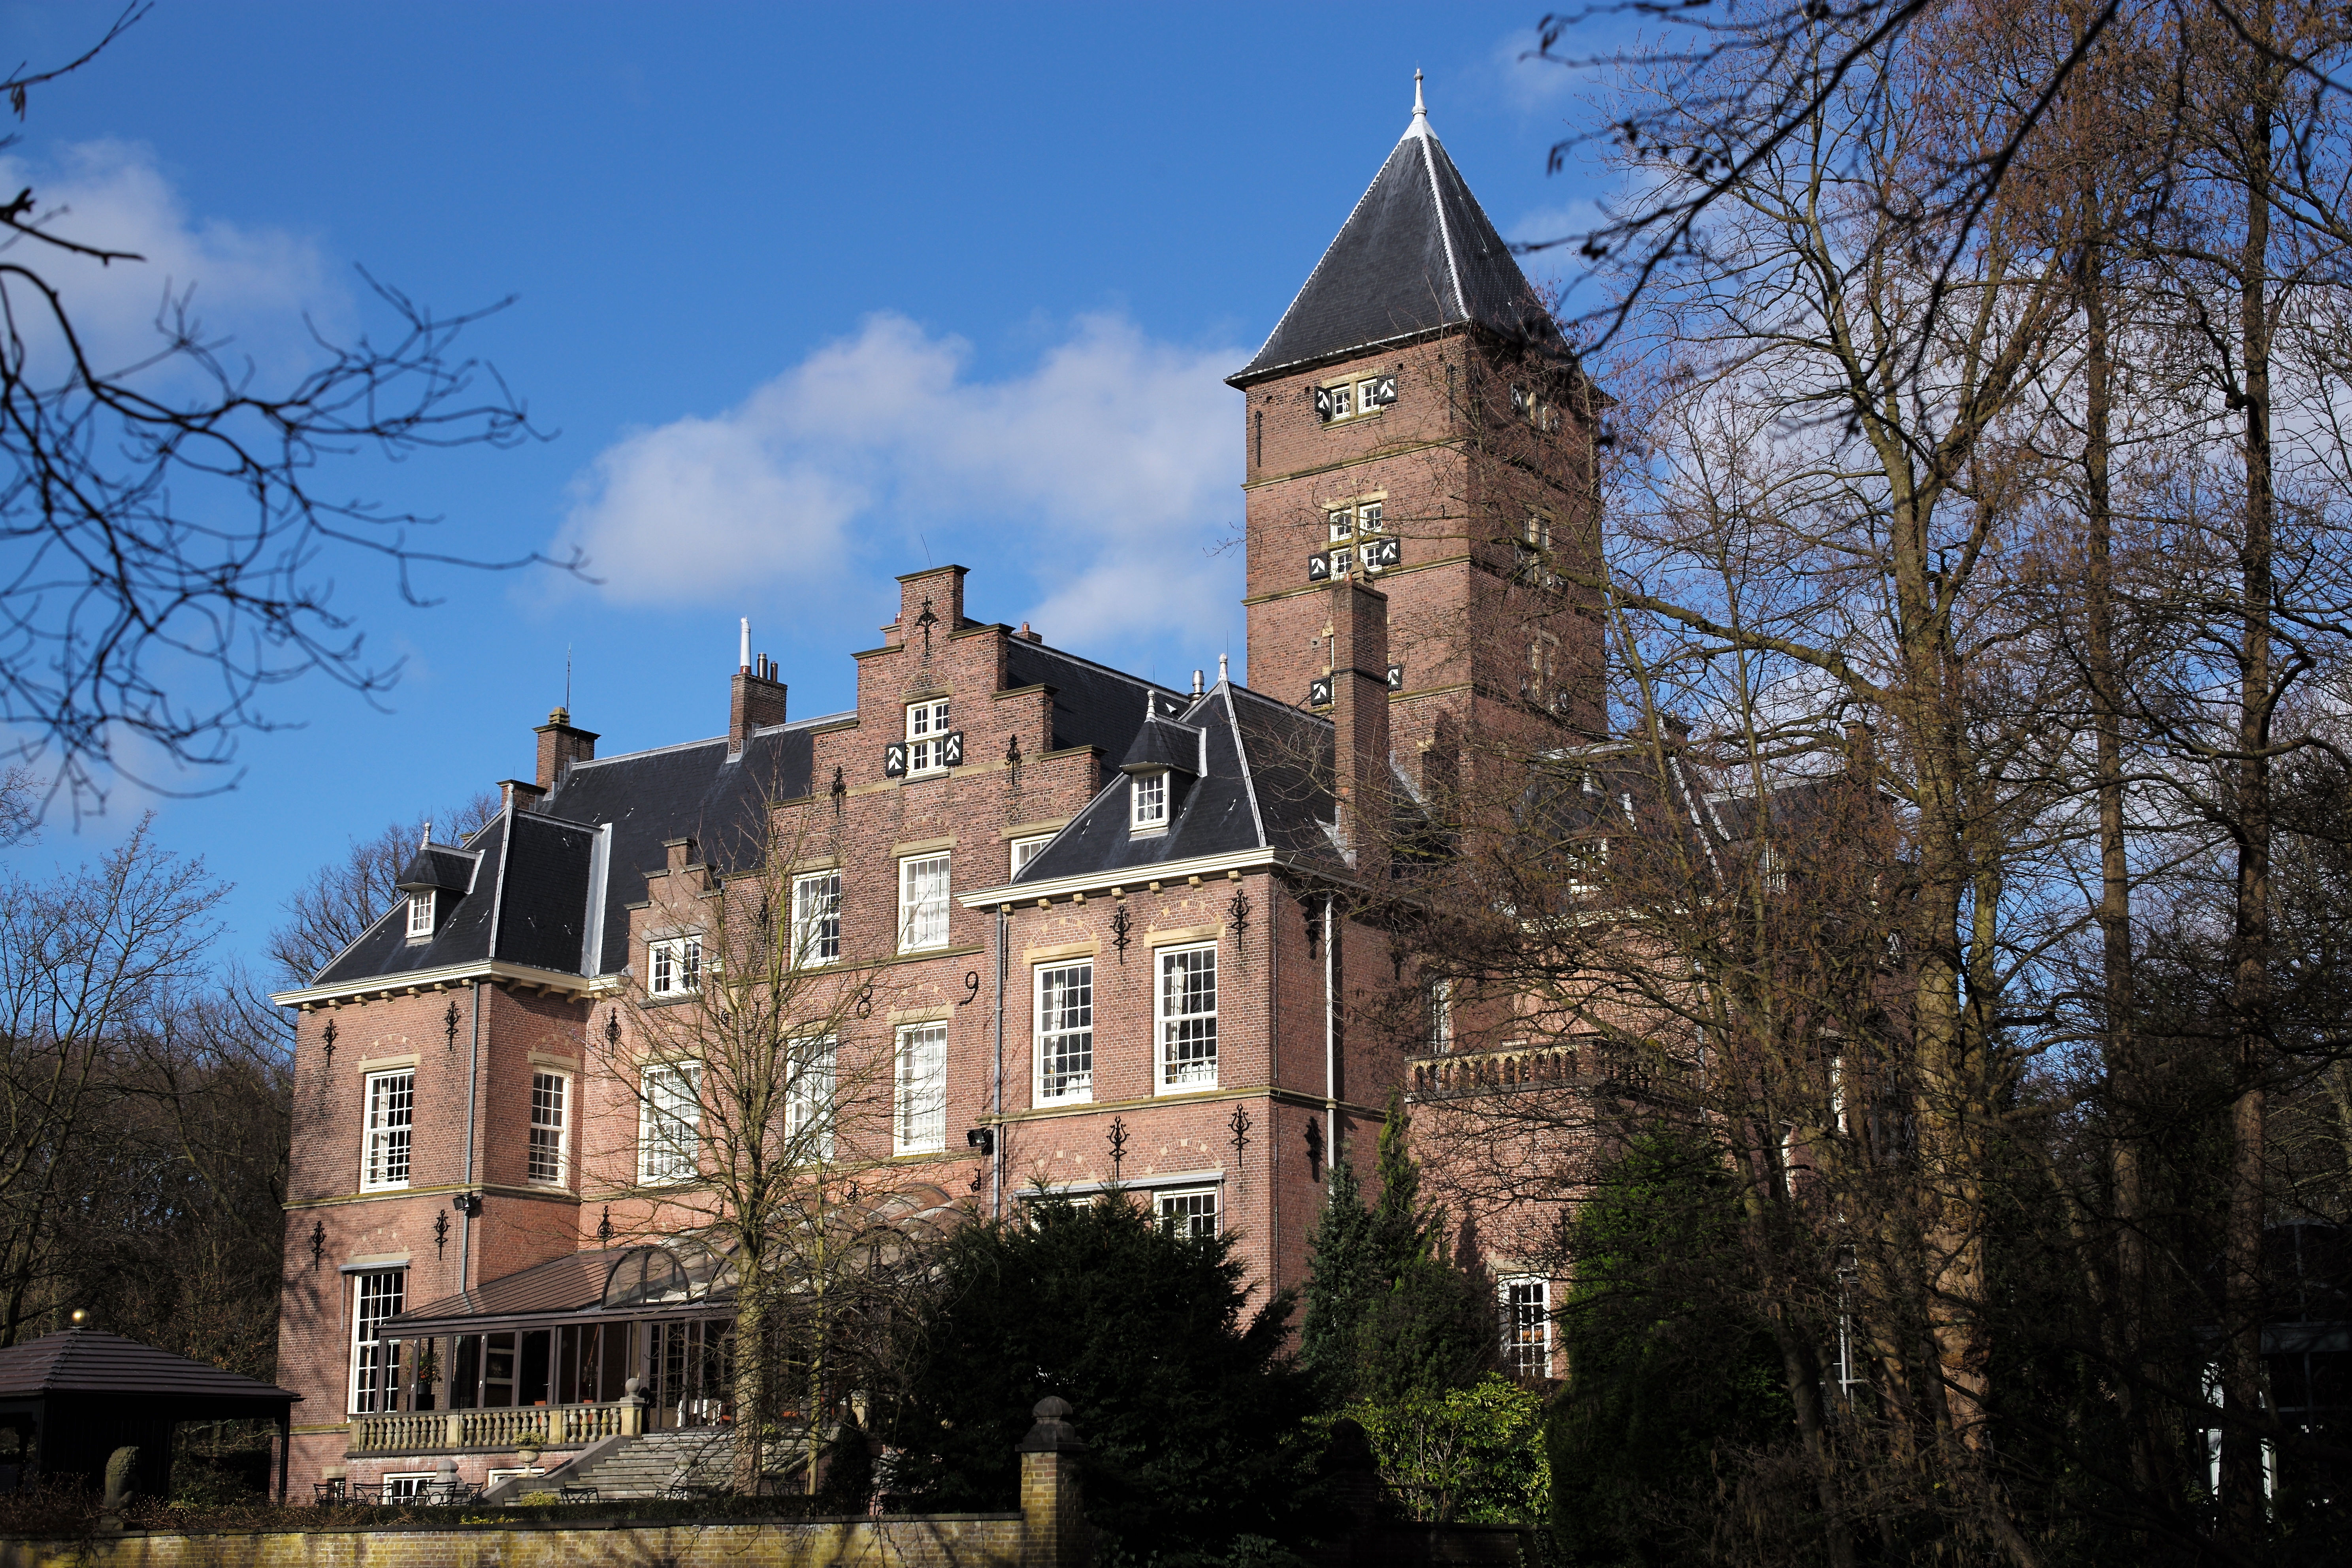
house, town, building, chateau, europe, autumn, castle, waterway, holland, netherlands, cool image, estate, i, wassenaar, wittenburg, leicam, summilux50f14, typ240, neighbourhood, manor house, stately home, water castle